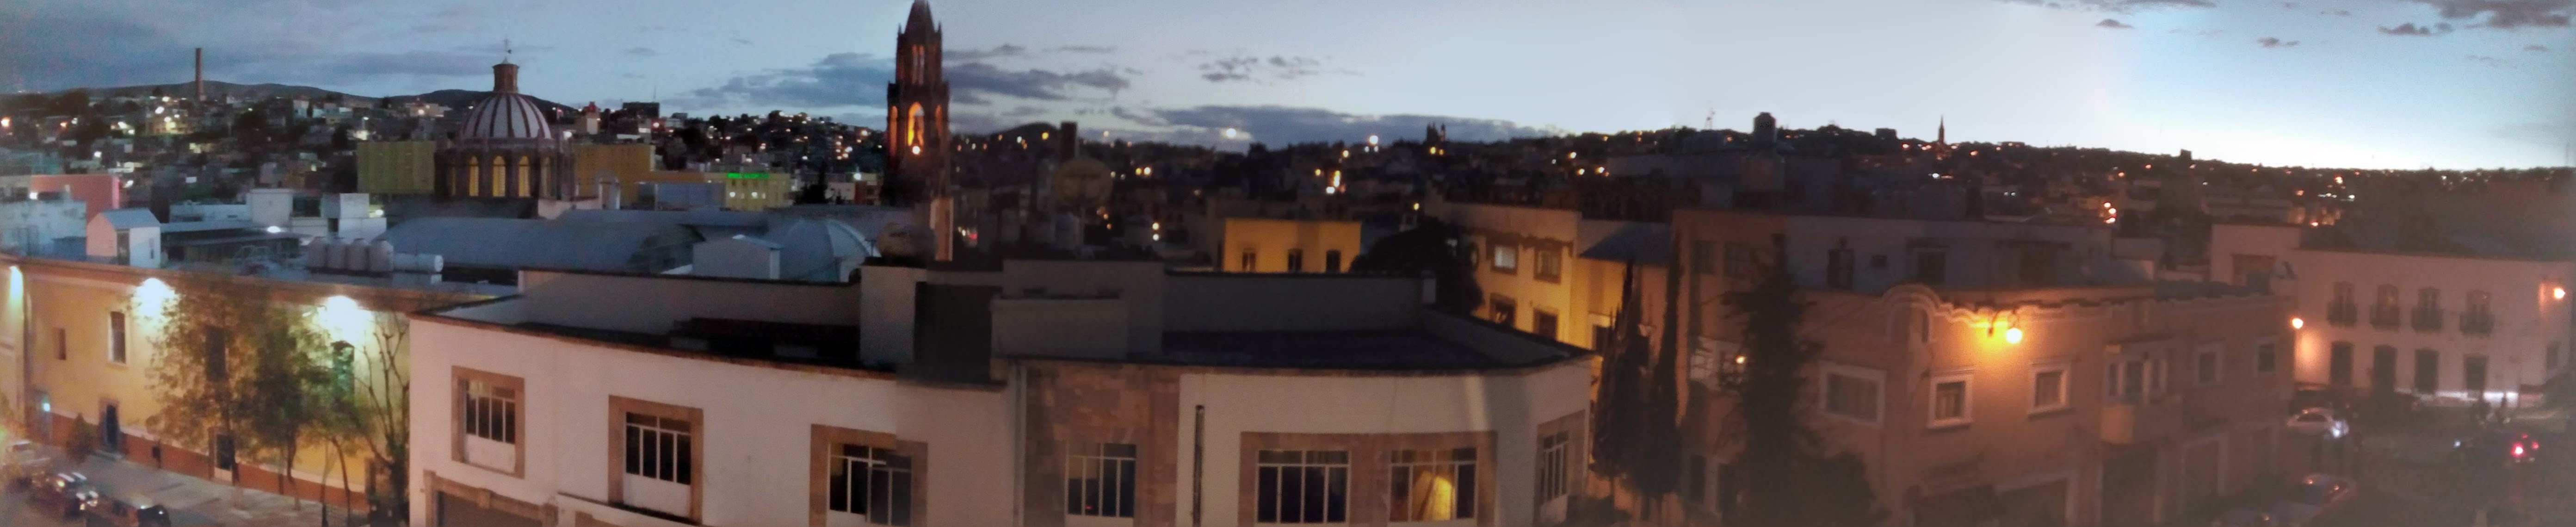
landscape, mexico, roof, home, town, residential area, property, neighbourhood, house, sky, estate, building, real estate, human settlement, lighting, architecture, evening, suburb, urban area, city, facade, metropolitan area, night, window, photography, cloud, tourism, apartment, metropolis, village, tourist attraction, dusk